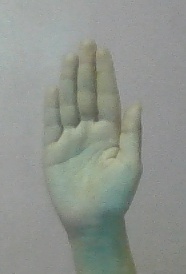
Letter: seen